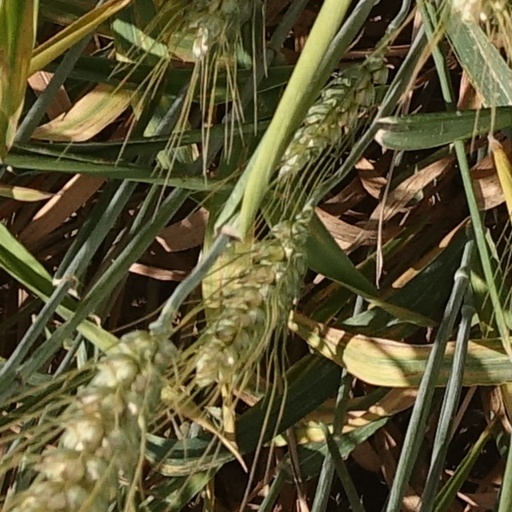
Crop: wheat